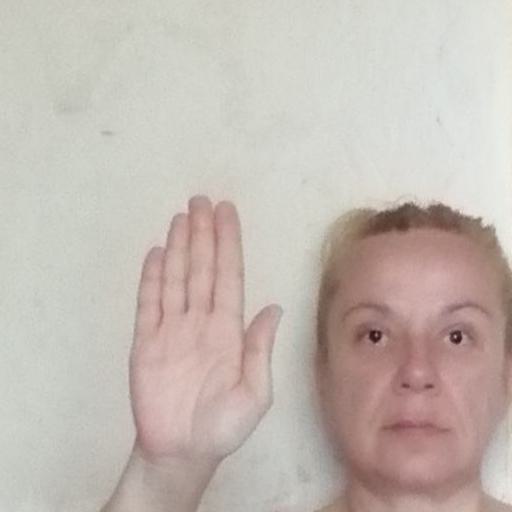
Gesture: stop